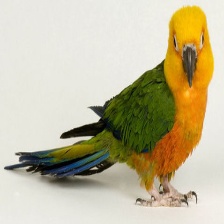
Species: JANDAYA PARAKEET
Scientific name: ARATINGA JANDAYA